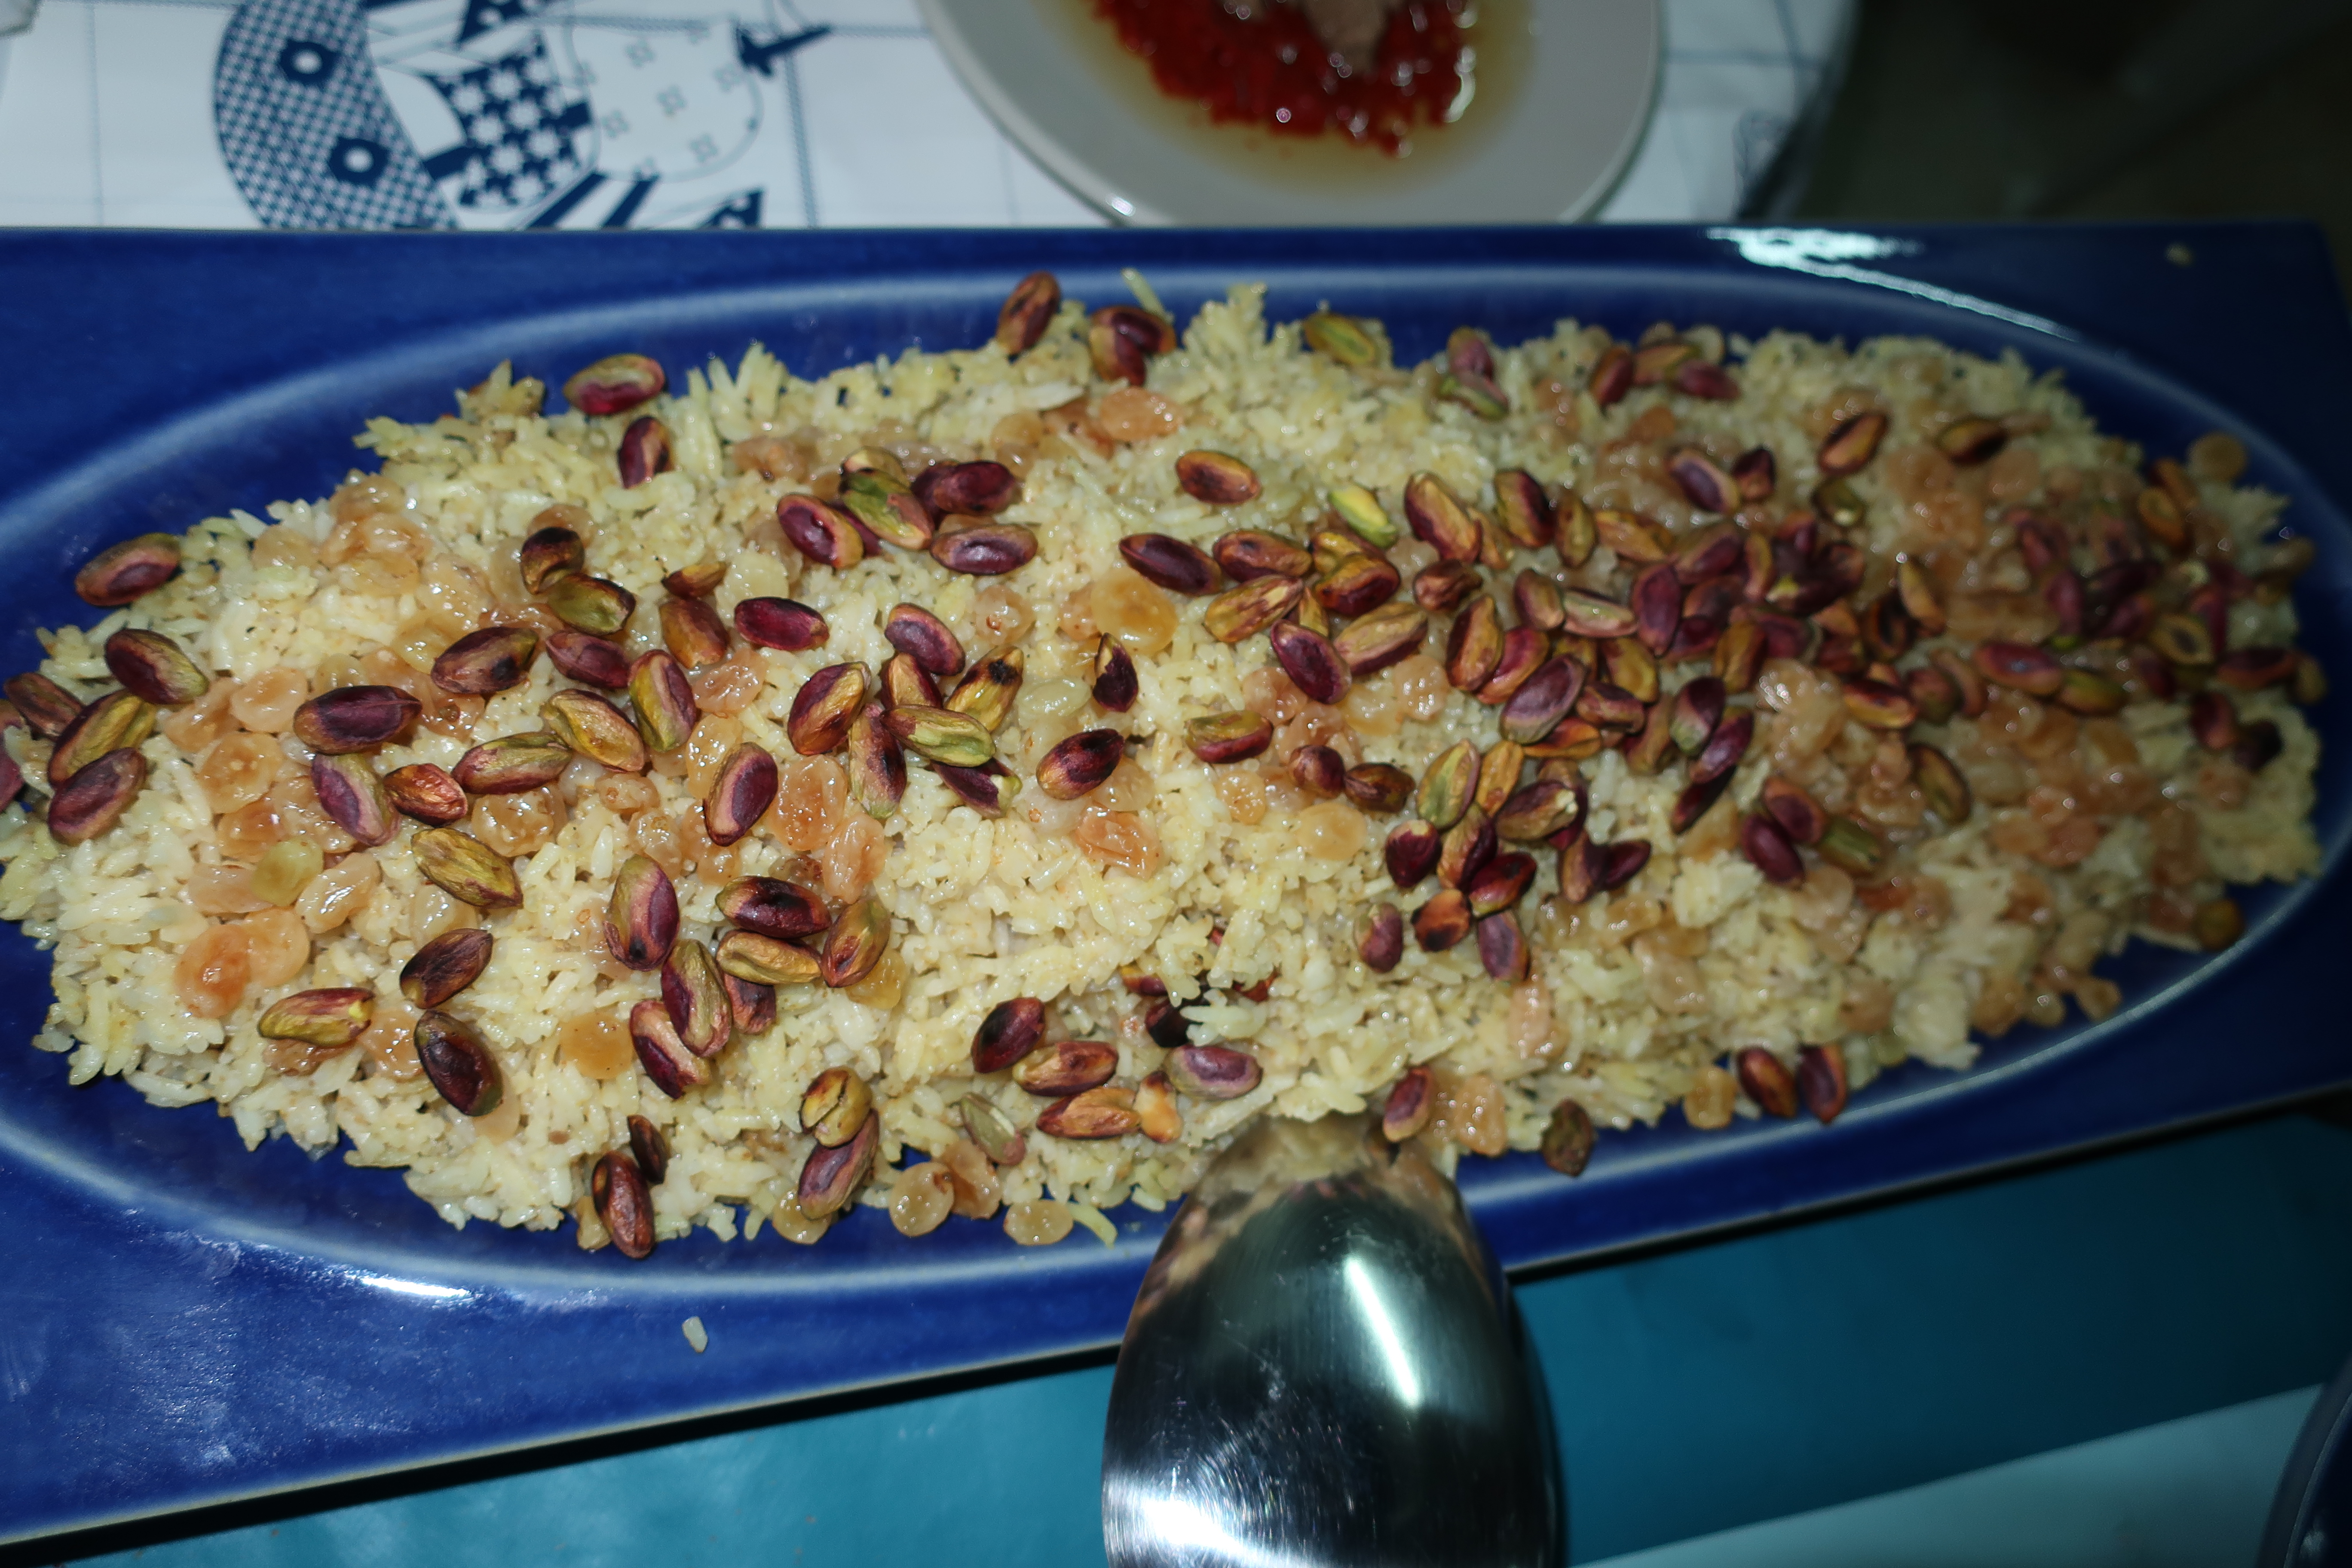
plat, food, mediterranean, red, produce, seafood, cuisine, healthy, eat, kitchen, pan, invertebrate, cook, shrimp, crustacean, italian, organic, sear, scampi, dish, rice, biryani, pilaf, kabsa, mujaddara, arroz con gandules, farofa, middle eastern food, basmati, mixture, recipe, hyderabadi biriyani, side dish, commodity, stuffing